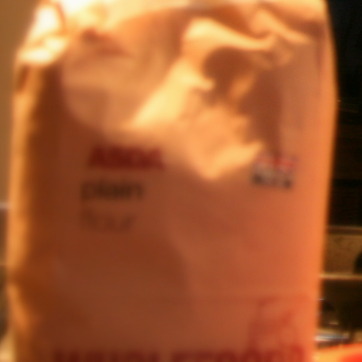
Material: paper